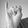
ASL letter: I